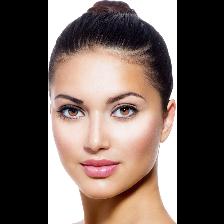
Label: Human